Scandinavian Scotland

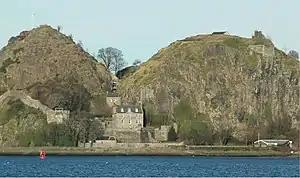
Modern Dumbarton Castle, the site of the 9th-century siege by the Uí Ímair.

In early Irish literature Shetland is referred to as "Inse Catt"—"the Isles of Cats", which may have been the pre-Norse inhabitants' name for these islands. The Cat tribe certainly occupied parts of the northern Scottish mainland and their name can be found in Caithness, and in the Gaelic name for Sutherland ("Cataibh", meaning "among the Cats"). There is limited evidence that Caithness may have had an intermediate phase of Gaelic-speaking control between the Pictish era and the Norse takeover, but if it existed it is likely to have been short-lived.